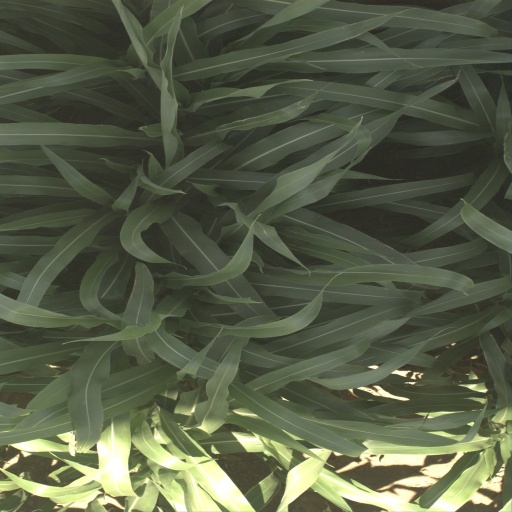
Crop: sorghum